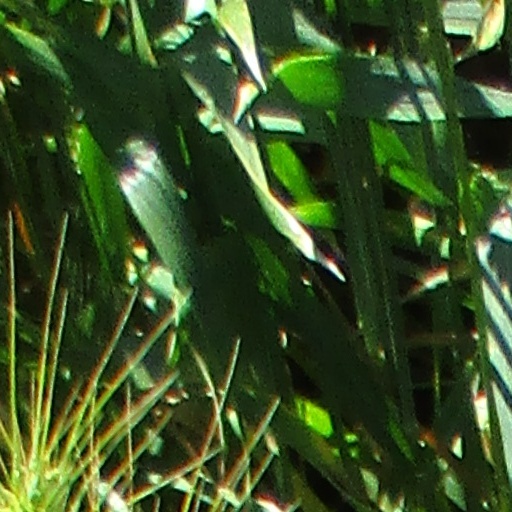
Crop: wheat